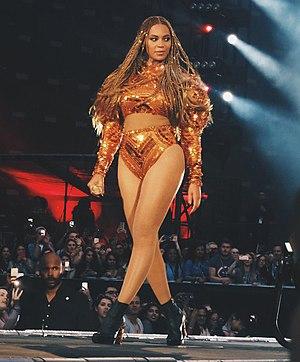
Les MTV Video Music Awards 2016 ont eu lieu le 28 août 2016 au Madison Square Garden de New York. Les artistes qui dominent les nominations cette année sont la chanteuse Beyoncé avec 11 nominations, arrive ensuite la chanteuse britannique Adele avec 8 nominations ainsi que la chanteuse américaine Ariana Grande avec 5 nominations. L'artiste le plus récompensé lors de la cérémonie est la chanteuse Beyoncé avec pas moins de 8 trophées remporté.